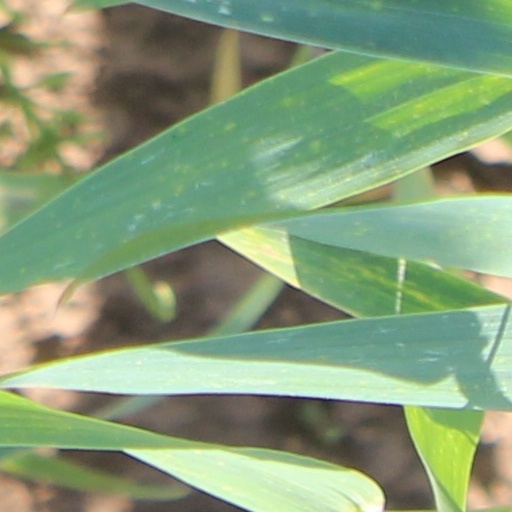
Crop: wheat